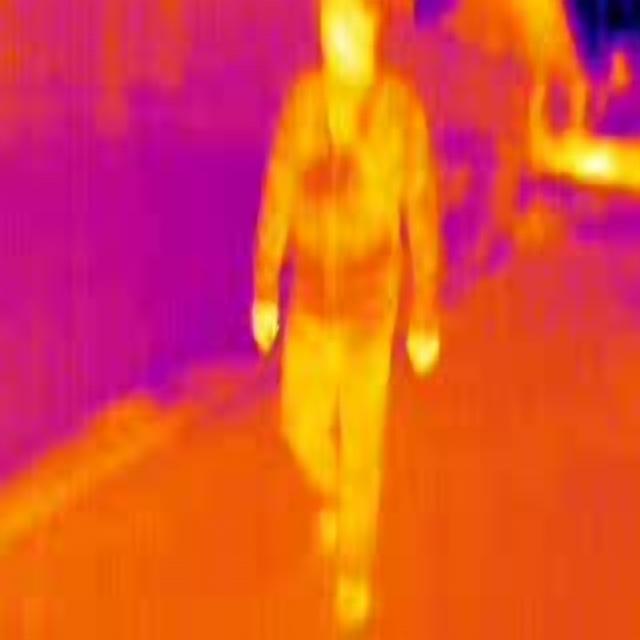
Detected objects:
label: person